Great Mosque of Gaza

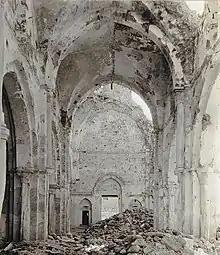
The central section of the mosque, looking west, after the 1917 British bombardment

Based on a Jewish bas-relief accompanied by a Hebrew and Greek inscription carved on the upper tier of one of the building's columns, it was suggested in the late 19th century that the upper pillars of the building were brought from a 3rd-century Jewish synagogue in Caesarea Maritima. The discovery of a 6th-century synagogue at Maiumas, the ancient port of Gaza, in the 1960s make local re-use of this column much likelier. The relief on the column depicted Jewish cultic objects - a "menorah", a "shofar", a "lulav" and "etrog" - surrounded by a decorative wreath, and the inscription read "Hananyah son of Jacob" in both Hebrew and Greek. Above it was carved a menorah with a shofar on one side and an etrog on the other. During the late 19th century, the column was part of an old synagogue in Caesarea Maritima and was brought to the mosque for its perceived religious value, as the Caesarea church had appeared in the Madaba Map. The fact that this Jewish symbol was preserved throughout the decades inside the mosque was described as demonstrating "peaceful coexistence" by scholar Ziad Shehada.